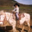
Label: horse